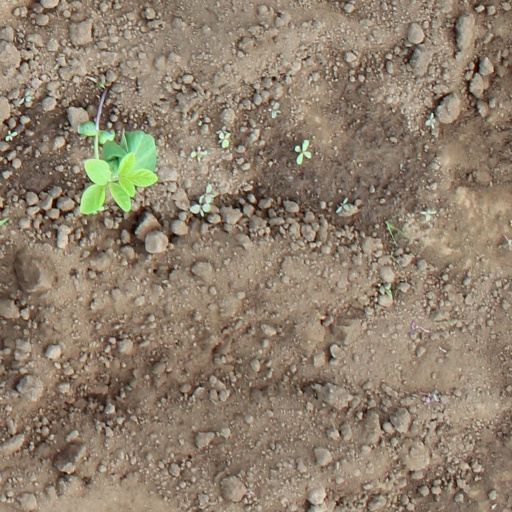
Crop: soybean